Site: brandenburg
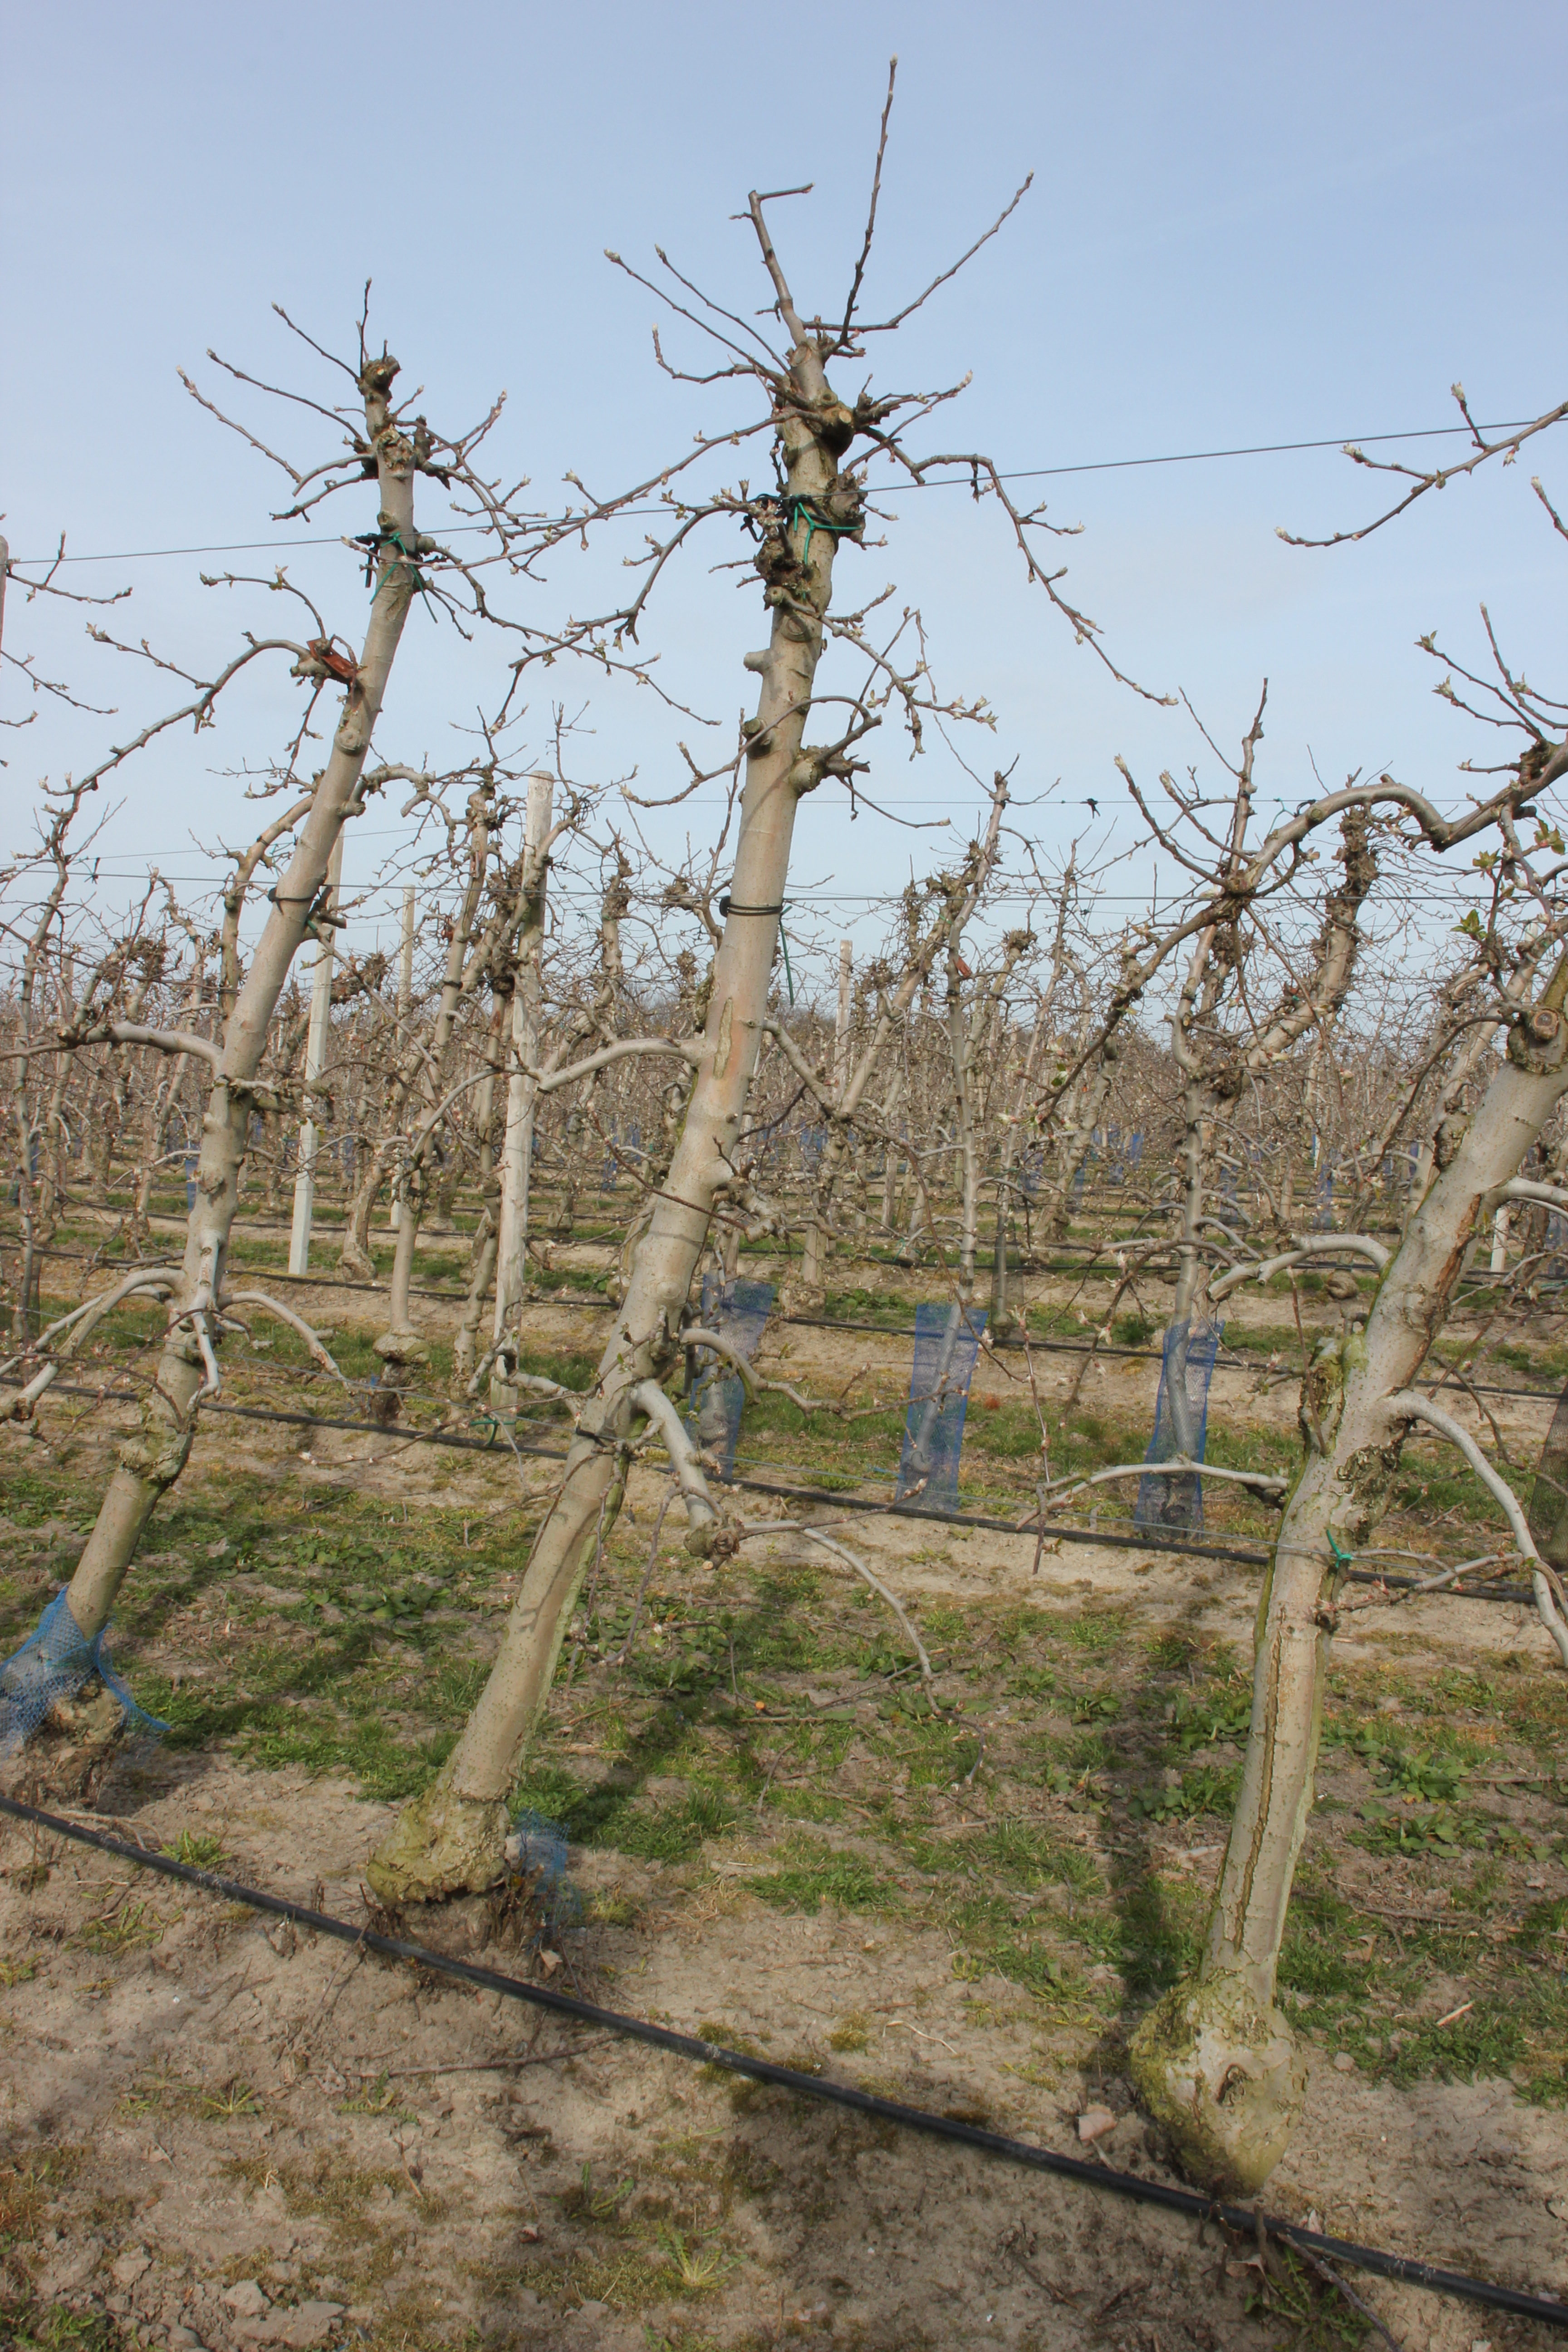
Growth stage (BBCH 54): Inflorescence emergence